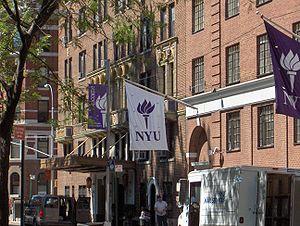
L'université de New York est une université privée américaine située à New York. Son campus principal est situé dans le quartier de Greenwich Village dans l'arrondissement de Manhattan. Fondée en 1831 par l’homme politique américain Albert Gallatin et un groupe de New-Yorkais, elle est devenue la plus grande université privée à but non lucratif du pays, avec un nombre total d’étudiants supérieur à 40 000. Elle regroupe quinze établissements répartis sur six campus à travers Manhattan.
Marion Eugénie Bauer, née le 15 août 1882 à Walla Walla, dans l’État de Washington – morte le 9 août 1955 à South Hadley, dans le Massachusetts, est une compositrice, enseignante, écrivaine et critique musicale américaine. Contemporaine d’Aaron Copland, elle a joué un rôle actif dans l'élaboration de l'identité musicale américaine dans la première moitié du XXᵉ siècle.